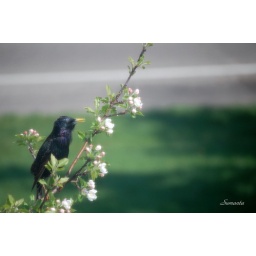
This bird has been dwelling in the neighbourhood apple tree. A good singer...this pretty creature has found her partner.